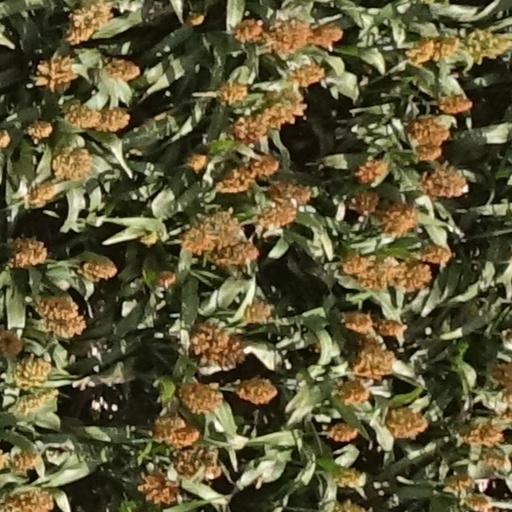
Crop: sorghum